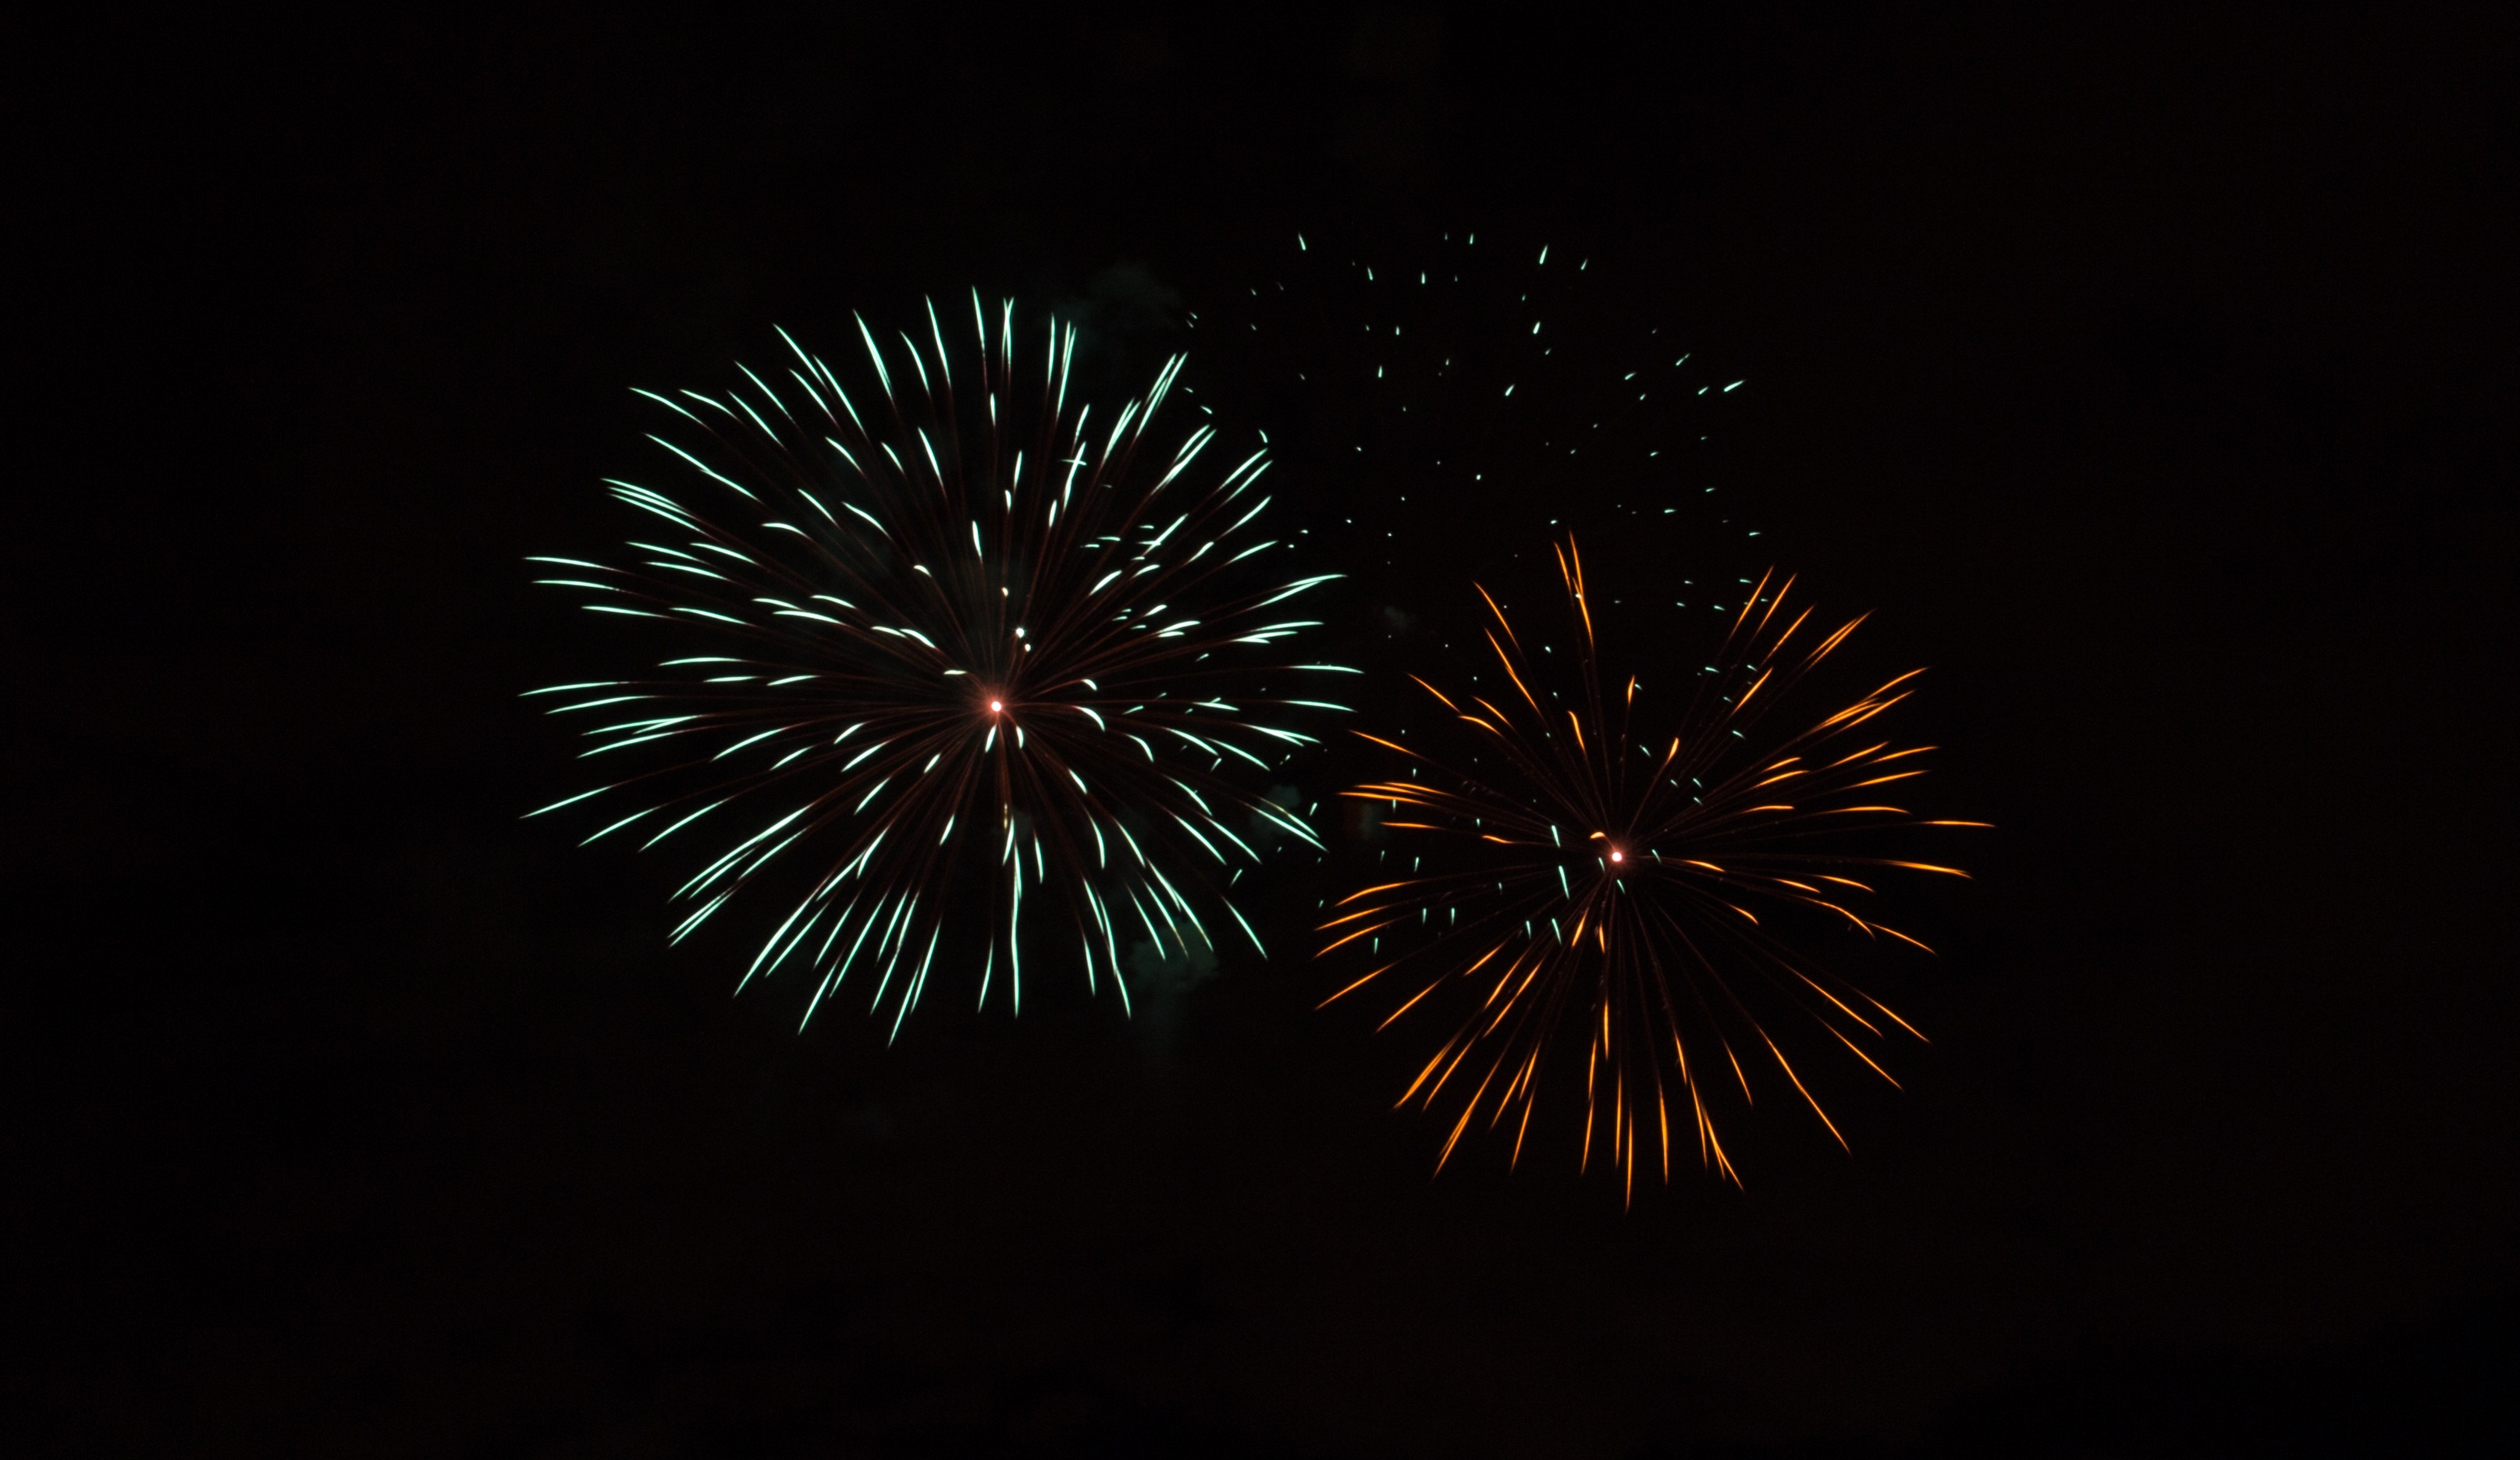
black and white, recreation, christmas, new year, fireworks, illustration, event, outdoor recreation